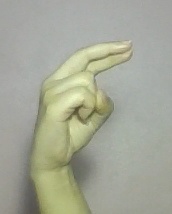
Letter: zay